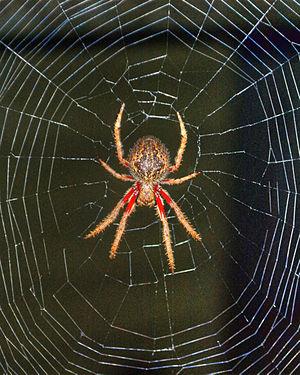
Les Araneidae sont une famille d'araignées aranéomorphes.